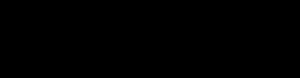
En géométrie, la question de la longueur d'un arc est simple à concevoir. L'idée d'arc correspond à celle d'une ligne, ou d'une trajectoire d'un point dans un plan ou l'espace par exemple. Sa longueur peut être vue comme la distance parcourue par un point matériel suivant cette trajectoire ou encore comme la longueur d'un fil prenant exactement la place de cette ligne. La longueur d'un arc est, soit un nombre positif, soit l'infini.